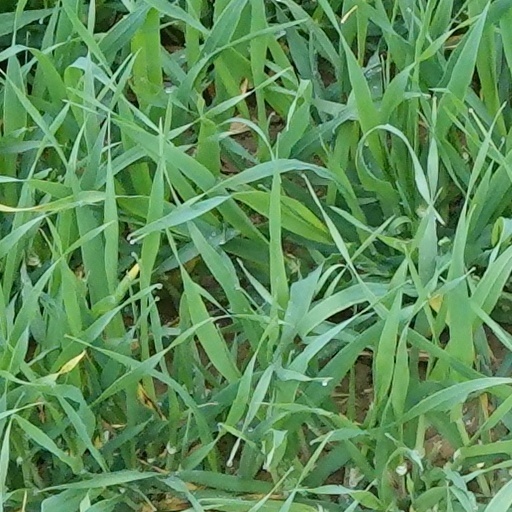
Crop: wheat